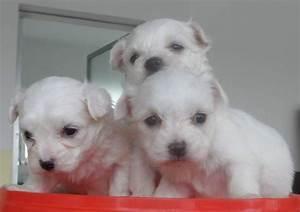
dog